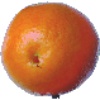
Label: Tangelo 1